Noach

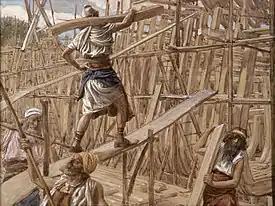
"Building the Ark" (watercolor circa 1896–1902 by James Tissot)

Rabbi Isaac taught that God told Noah that just as a pair of birds ("ken") cleansed a person with skin disease (as instructed in Leviticus 14:4–8), so Noah's Ark would cleanse Noah (so that he would be worthy to be saved from the Flood).